Sanjukta Chakravorti

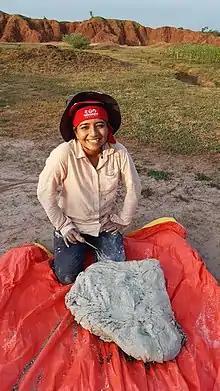
Sanjukta Chakravorti excavating a temnospondyl skull in the Late Triassic Gondwana of India

Sanjukta Chakravorti is a geologist and palaeobiologist. She completed her PhD from the Geological Studies Unit, Indian Statistical Institute Kolkata, India where she is an Honorary Visiting Scientist. Her research focuses on Gondwanan Geology and Triassic temnospondyl amphibians from India. She also actively works on palaeoecology and palaeobiology of marine vertebrates in India. Sanjukta currently conducts her research at the State Museum of Natural History Stuttgart.